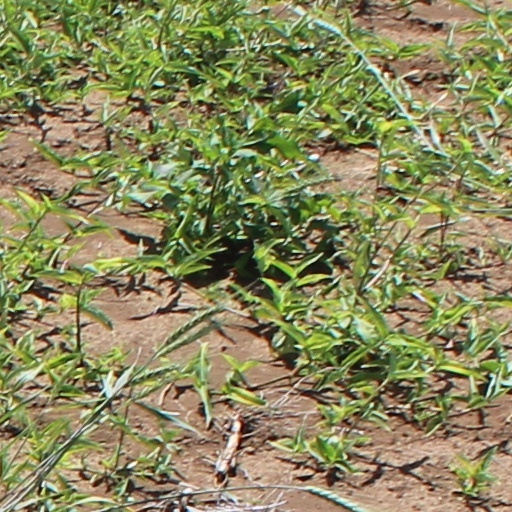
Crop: wheat